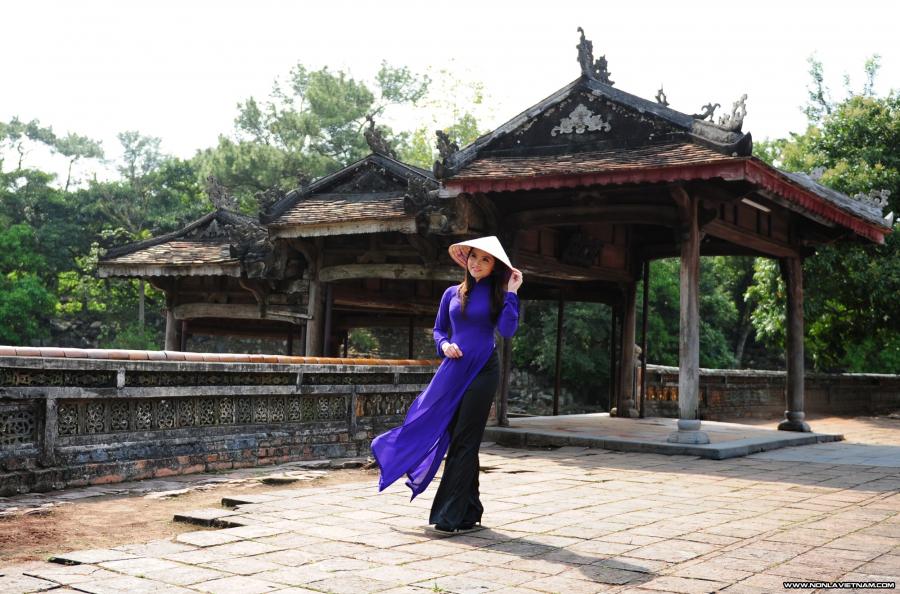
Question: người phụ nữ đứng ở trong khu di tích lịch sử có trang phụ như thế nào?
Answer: áo dài tím, đội nón lá